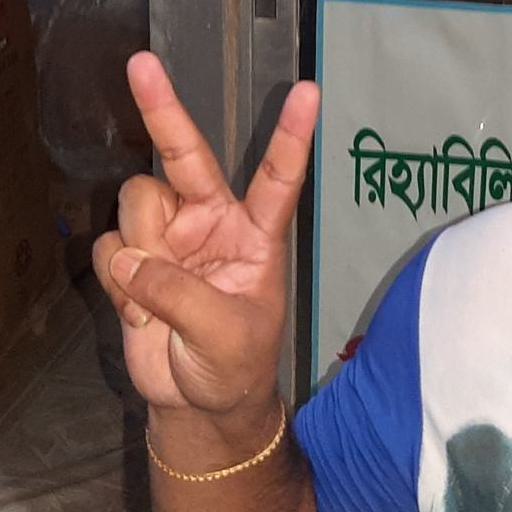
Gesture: peace